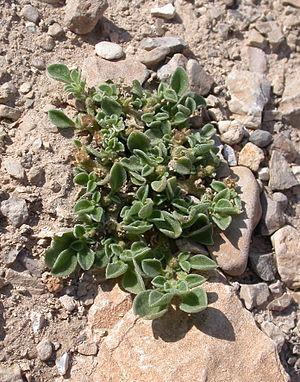
Aizoon canariense est une espèce d’angiosperme succulente de la famille des Aizoaceae, originaire des îles Canaries et largement répandue en Afrique et au Proche et Moyen-Orient.
Aizoon L. est un genre de plantes dicotylédones de la famille des Aizoaceae.